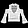
Label: Pullover